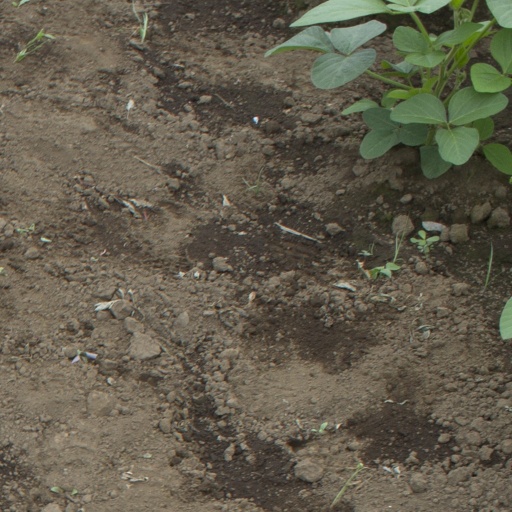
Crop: soybean